Artemisia Gentileschi

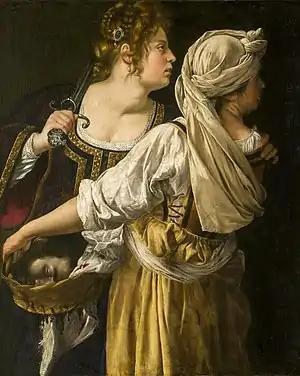
"Judith and Her Maidservant", 1613–14, Palazzo Pitti, Florence

In 1611, Orazio was working with fellow painter Agostino Tassi to decorate the vaults of Casino delle Muse inside the Palazzo Pallavicini-Rospigliosi in Rome. Around this time, Orazio had rented the upstairs apartment of their home to a female tenant, Donna Tuzia. Orazio recruited Tuzia to act as a "chaperone" or "guardian" for his daughter, Gentileschi being a younger woman without the guidance of a mother. During this time, Tuzia allowed Tassi and his friend Cosimo Quorli, a minor papal official, to visit Gentileschi in Gentileschi's home on multiple occasions. Tuzia later testified that Tassi, though initially "devoted" to Gentileschi, grew increasingly obsessed with her.